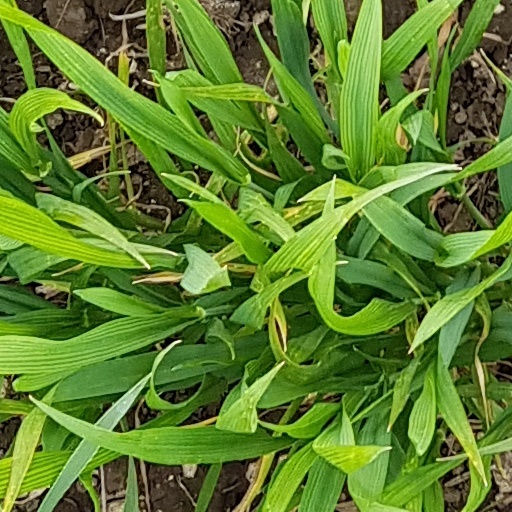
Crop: wheat